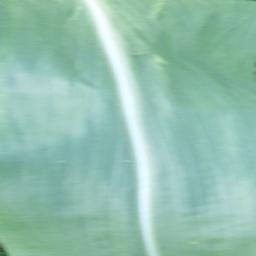
Label: Corn_(Maize)___Healthy